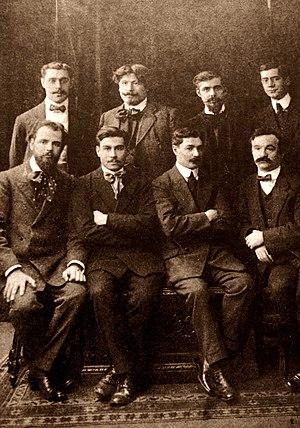
La Rédaction de La Bataille syndicaliste, publié entre le 27 avril 1911 et le 23 octobre 1915, journal syndicaliste révolutionnaire et libertaire.
La Bataille syndicaliste, publié entre le 27 avril 1911 et le 23 octobre 1915, est un journal syndicaliste révolutionnaire.
Amédée Catonné, dit Amédée Dunois, né à Moulins-Engilbert le 16 décembre 1878 et mort en déportation à Bergen-Belsen le 21 mars 1945, est un militant anarchiste puis syndicaliste révolutionnaire, puis socialiste, communiste puis de nouveau socialiste.
Pierre Monatte, né le 15 janvier 1881 à Monlet et mort le 27 juin 1960 à Paris, est un correcteur d'imprimerie et militant politique français. Figure majeure du syndicalisme, il est l'un des responsables de la CGT au début du XXème siècle. Se référant à Fernand Pelloutier, il ne cache pas ses sympathies anarchistes, mais s'éloigne de ce courant après le Congrès anarchiste international d'Amsterdam. Il est considéré comme l'une des grandes figures du syndicalisme révolutionnaire en France.